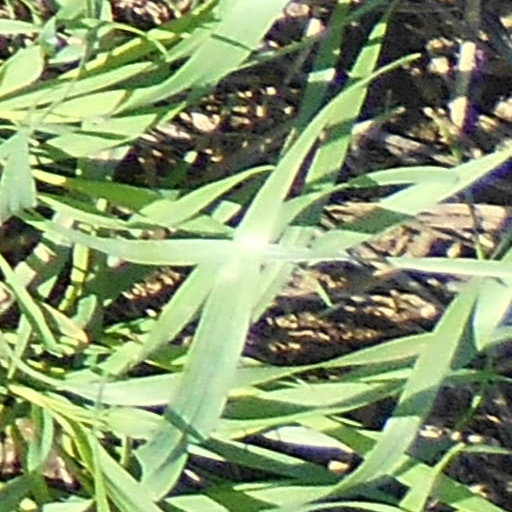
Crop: wheat